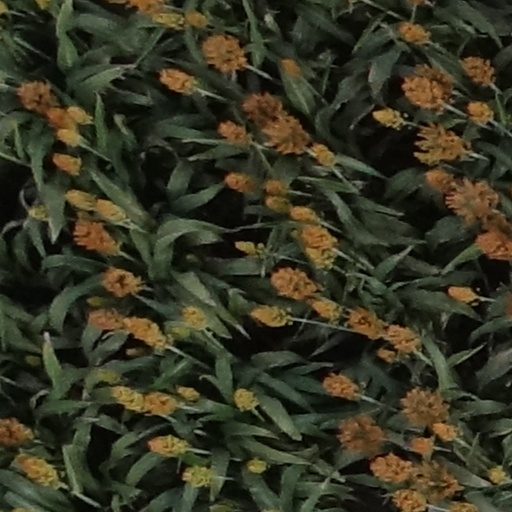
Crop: sorghum